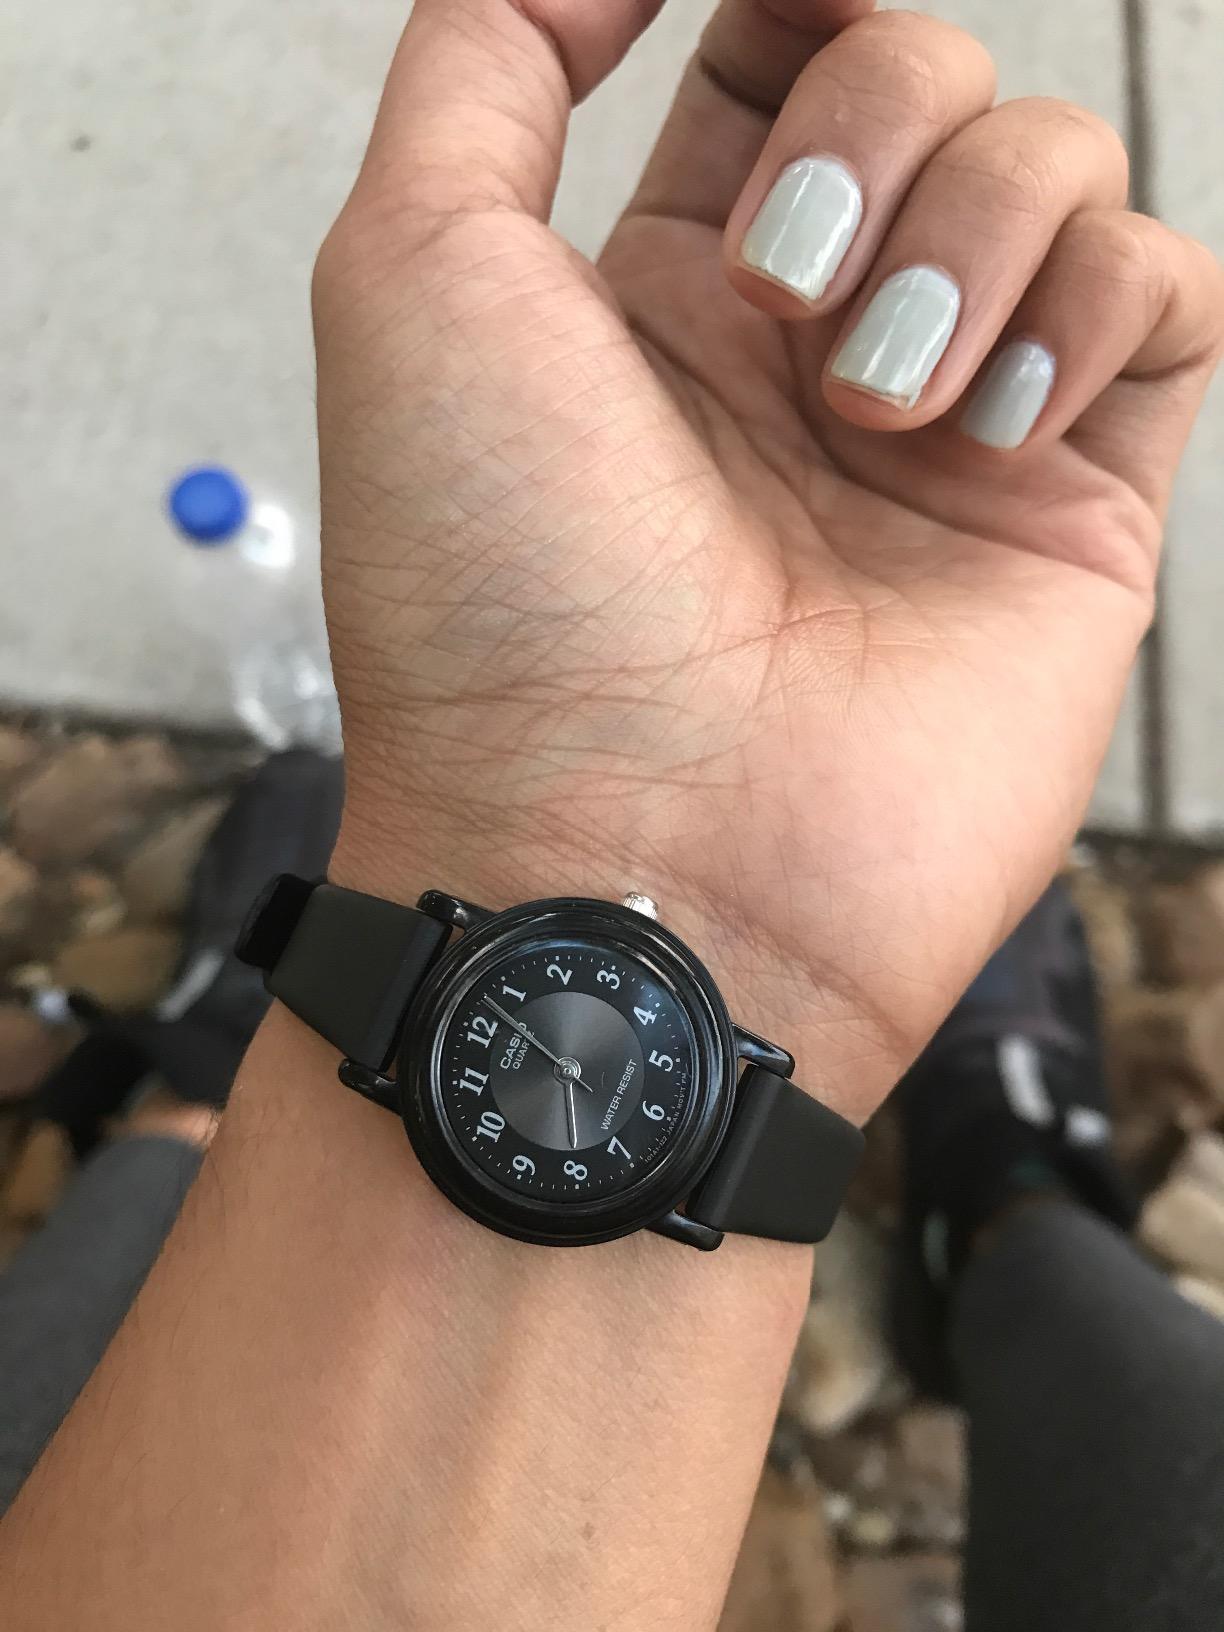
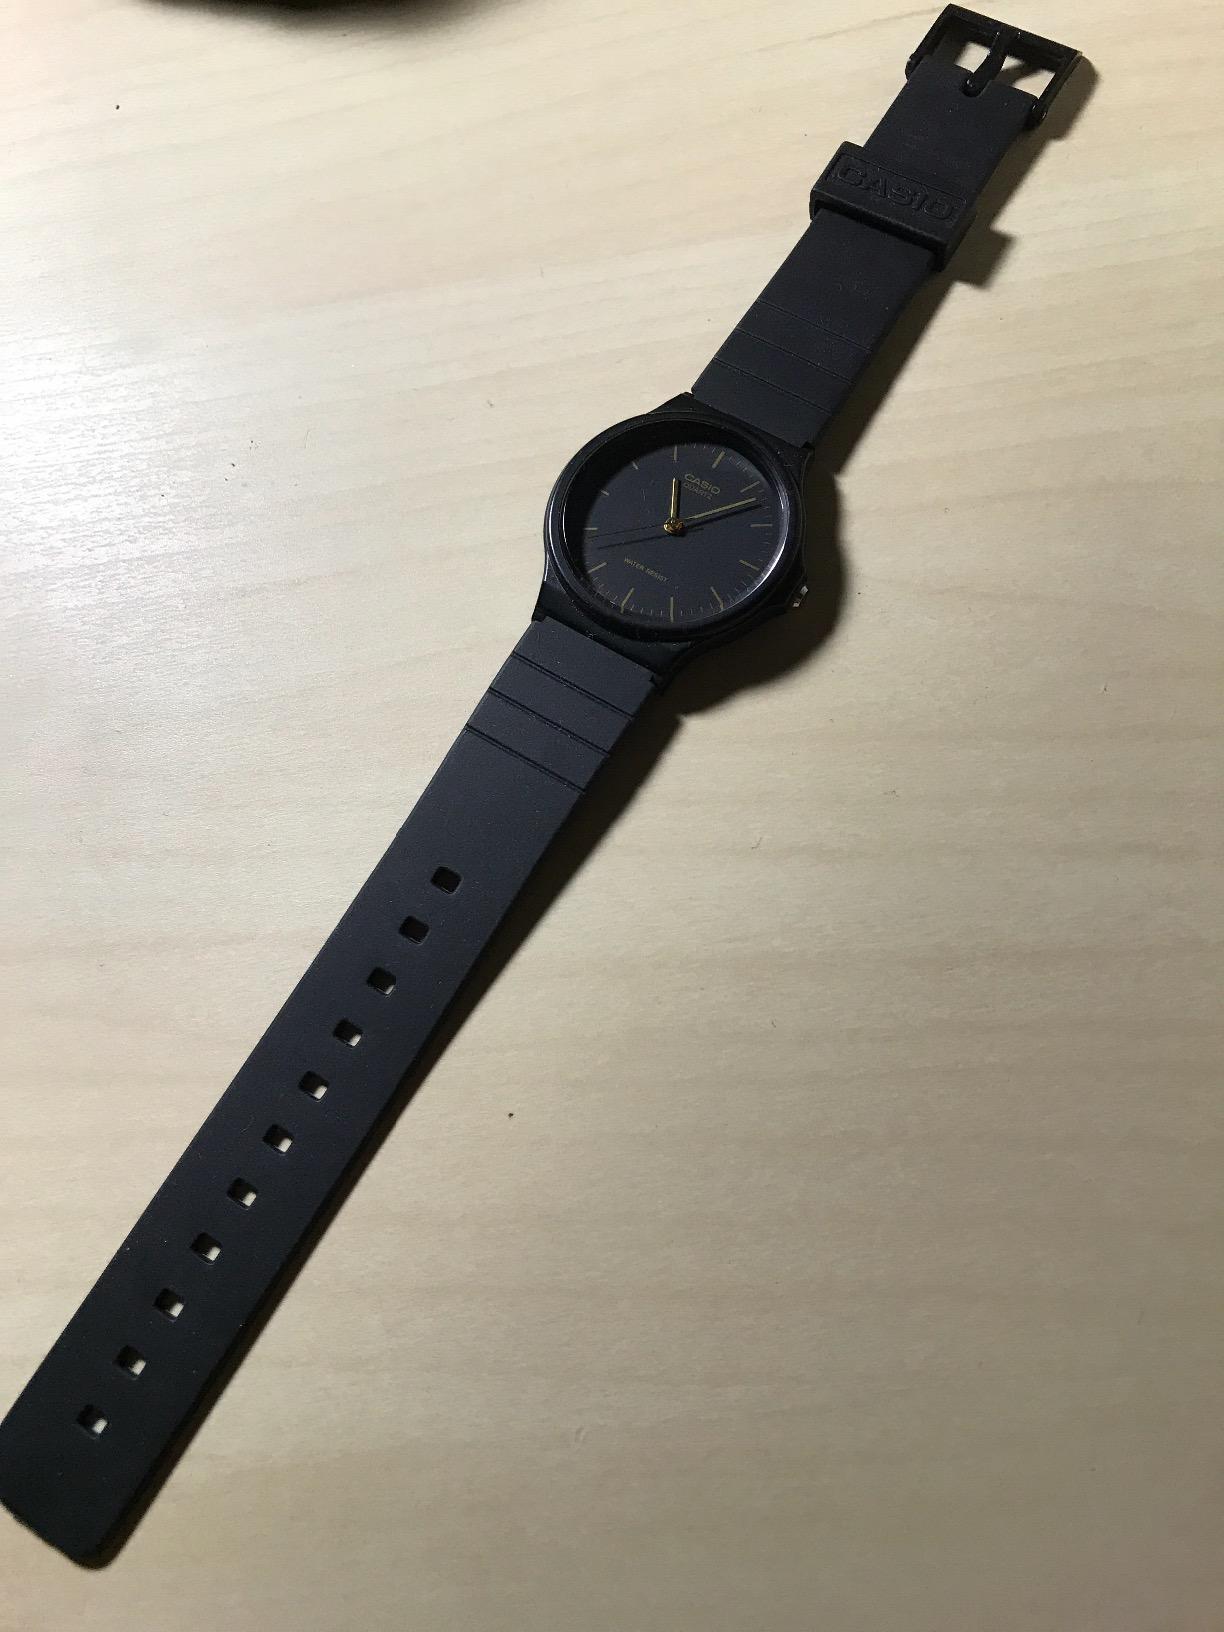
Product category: accessories_watch
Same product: no